The Main Chance

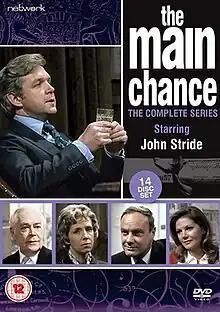

The Main Chance is a British television series first aired on ITV in four series between 1969 and 1975. It is a drama series that depicts the sudden transformation in the life of a solicitor, David Main (played by John Stride), after he moves from London to Leeds. It was created by Edmund Ward and John Malcolm; the latter was a pseudonym for John Batt who was a practising solicitor. Batt also composed the theme music.